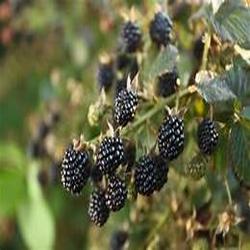
Label: Blackberry